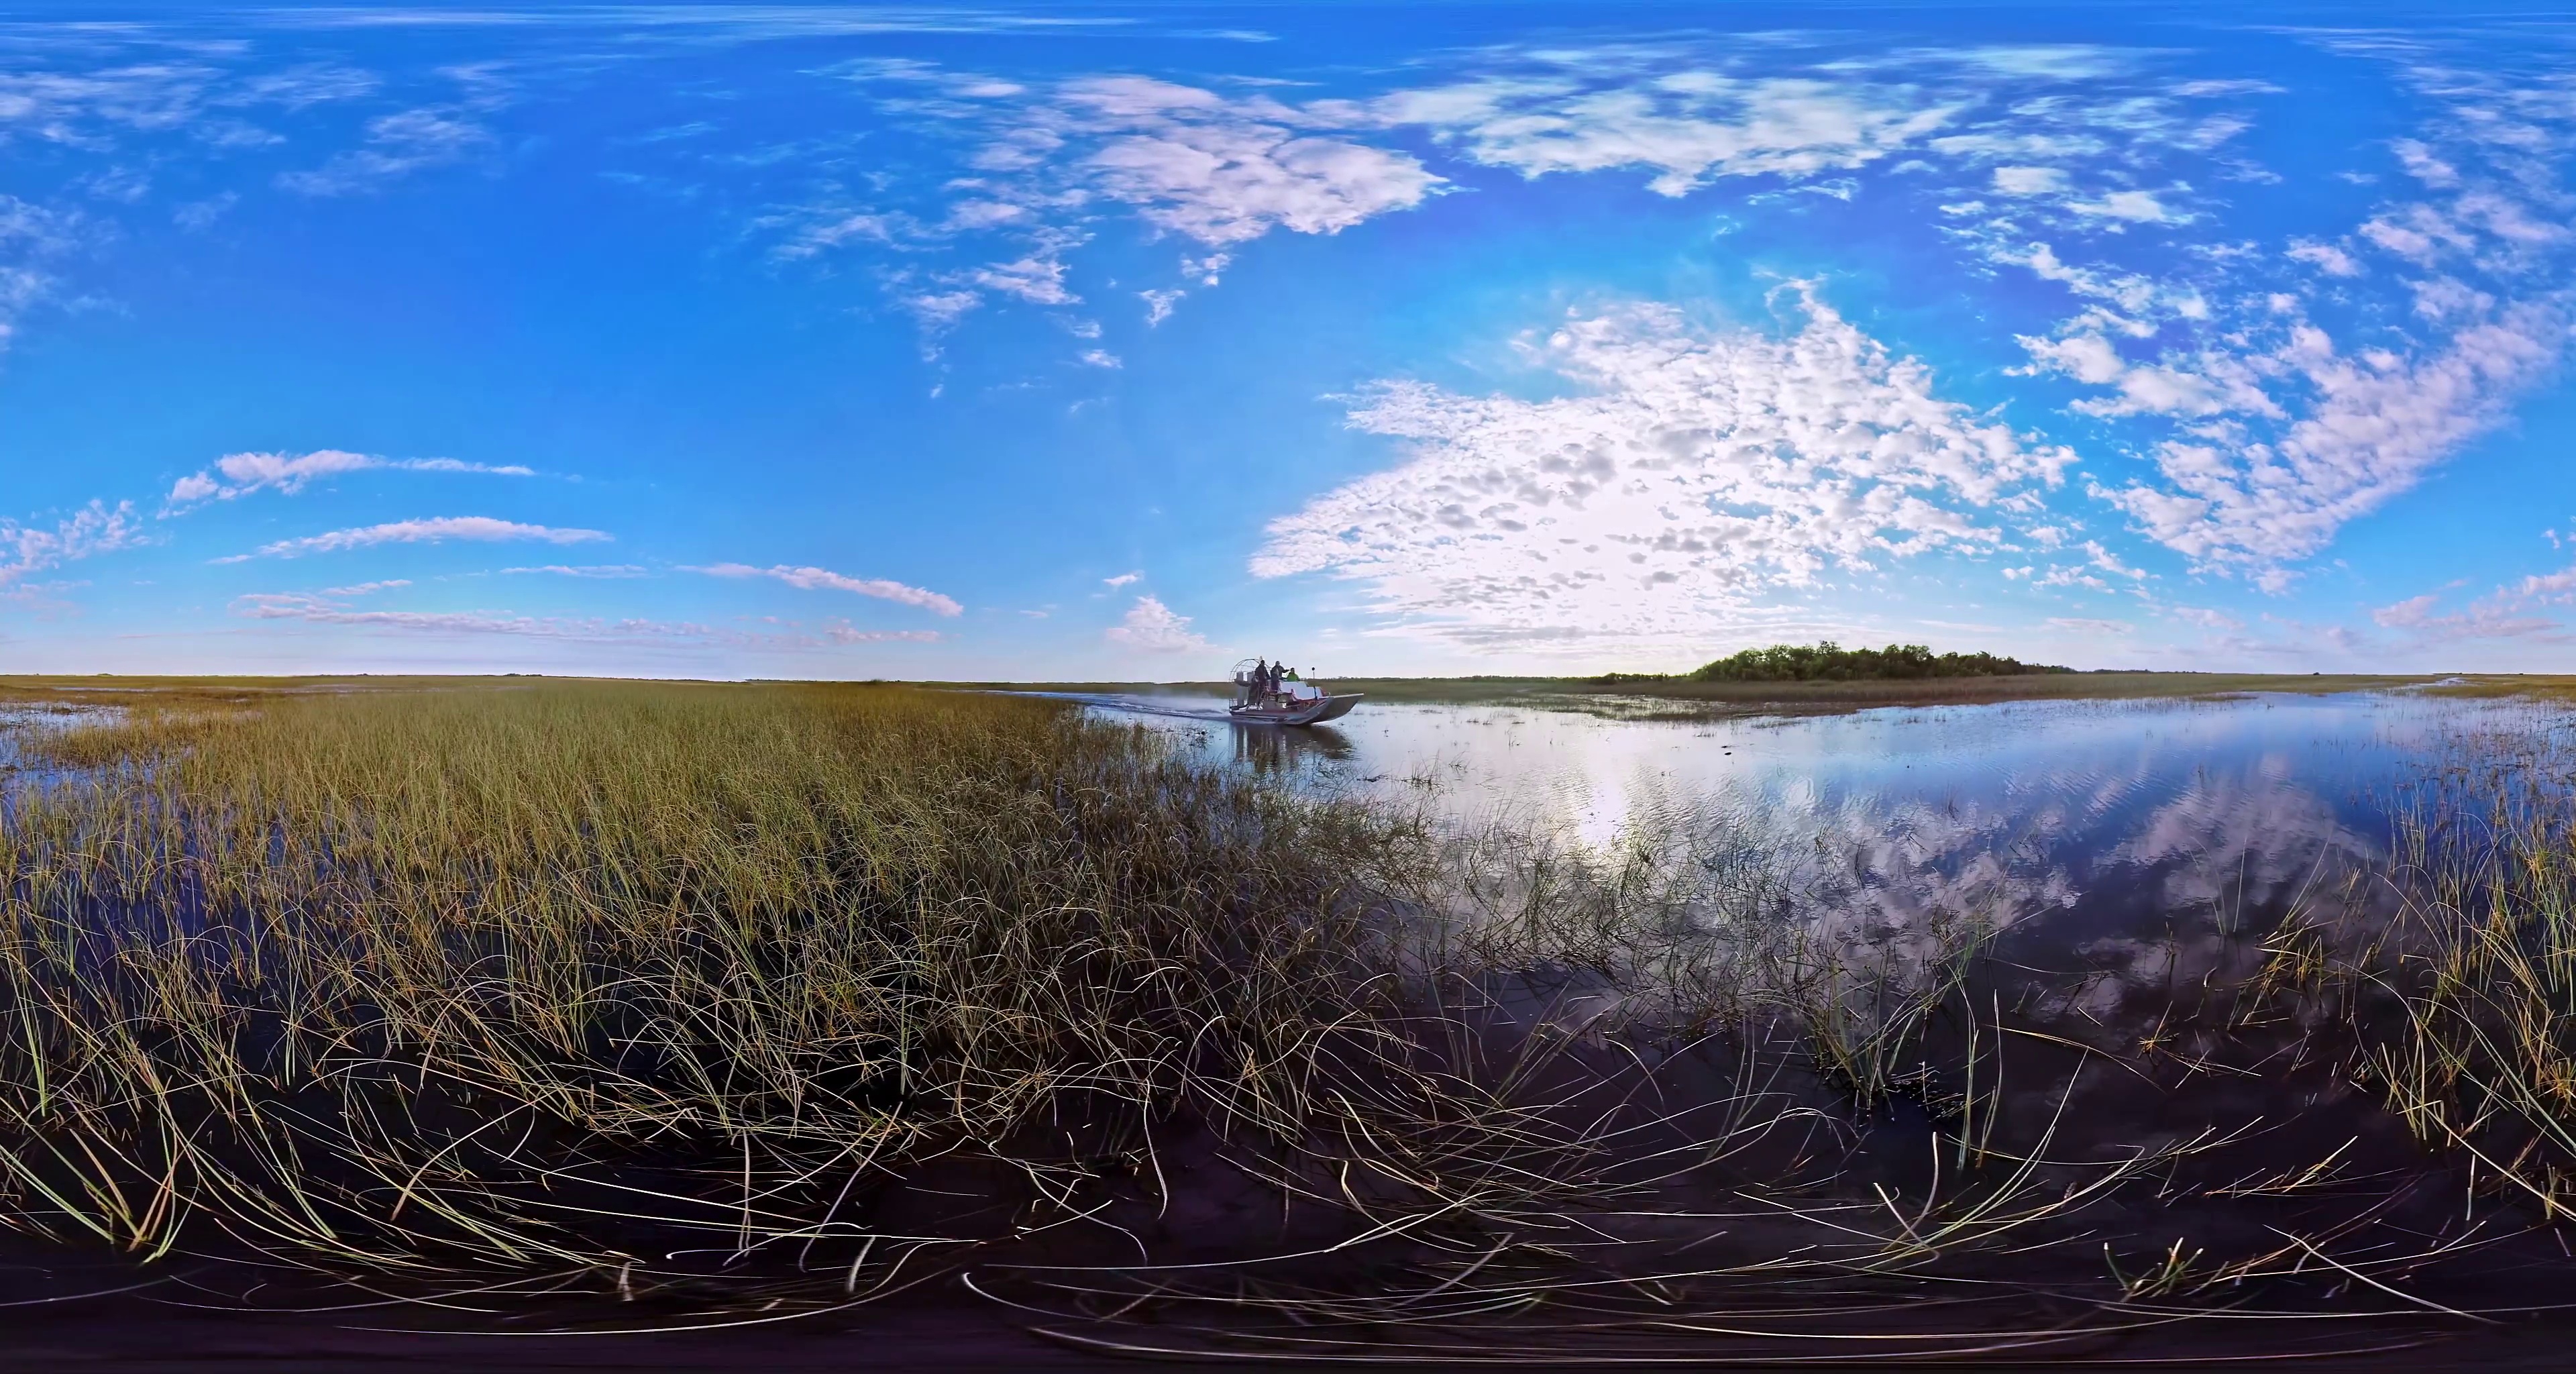
Referred object: Boat on the lake surface

Referred object: the small white motorboat